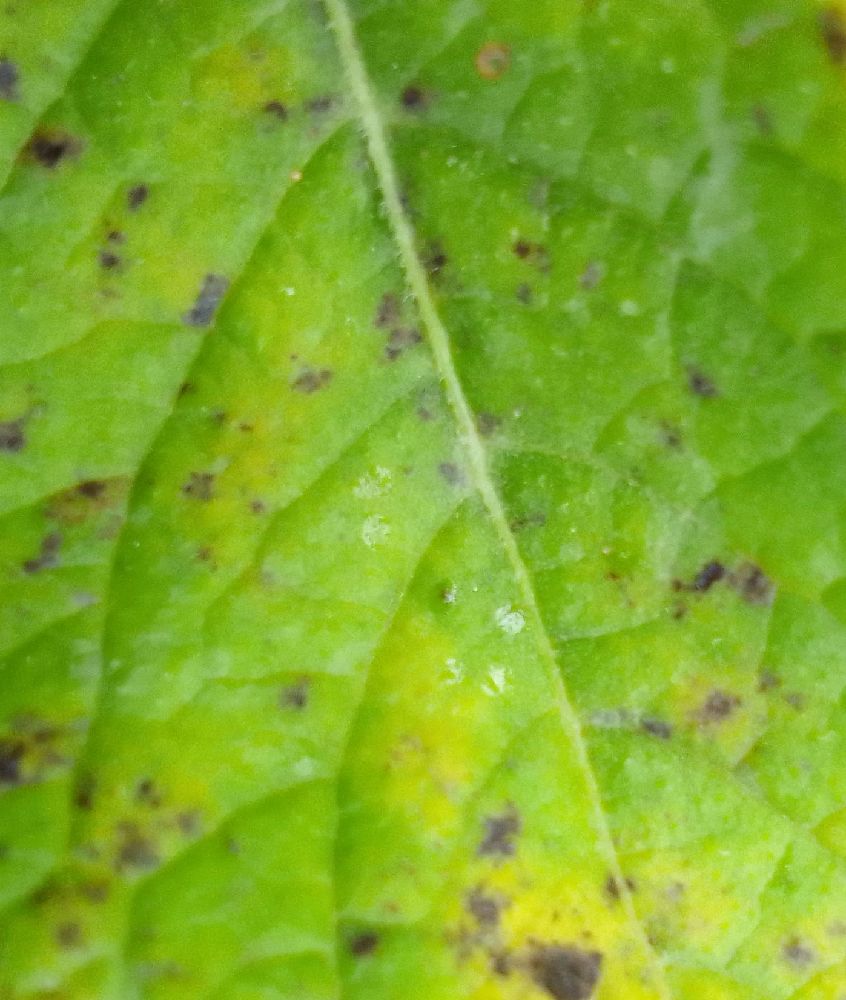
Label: Late blight